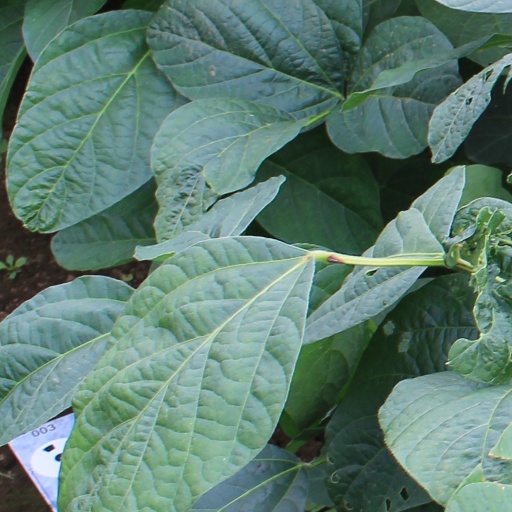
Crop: soybean